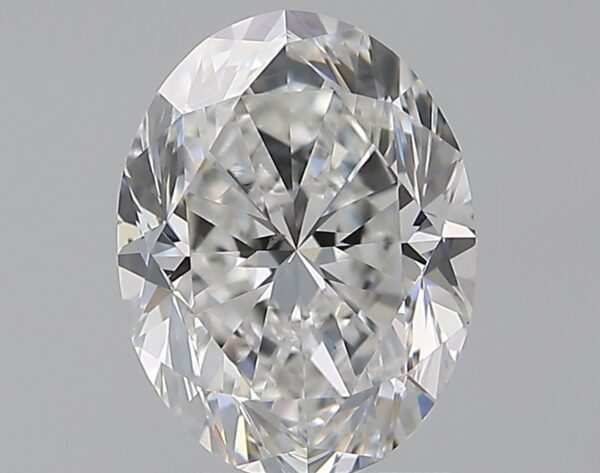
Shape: oval
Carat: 1.72
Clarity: SI1
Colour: F
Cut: GD
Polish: EX
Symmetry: EX
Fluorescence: N
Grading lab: GIA
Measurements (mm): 8.45 x 6.41 x 4.48